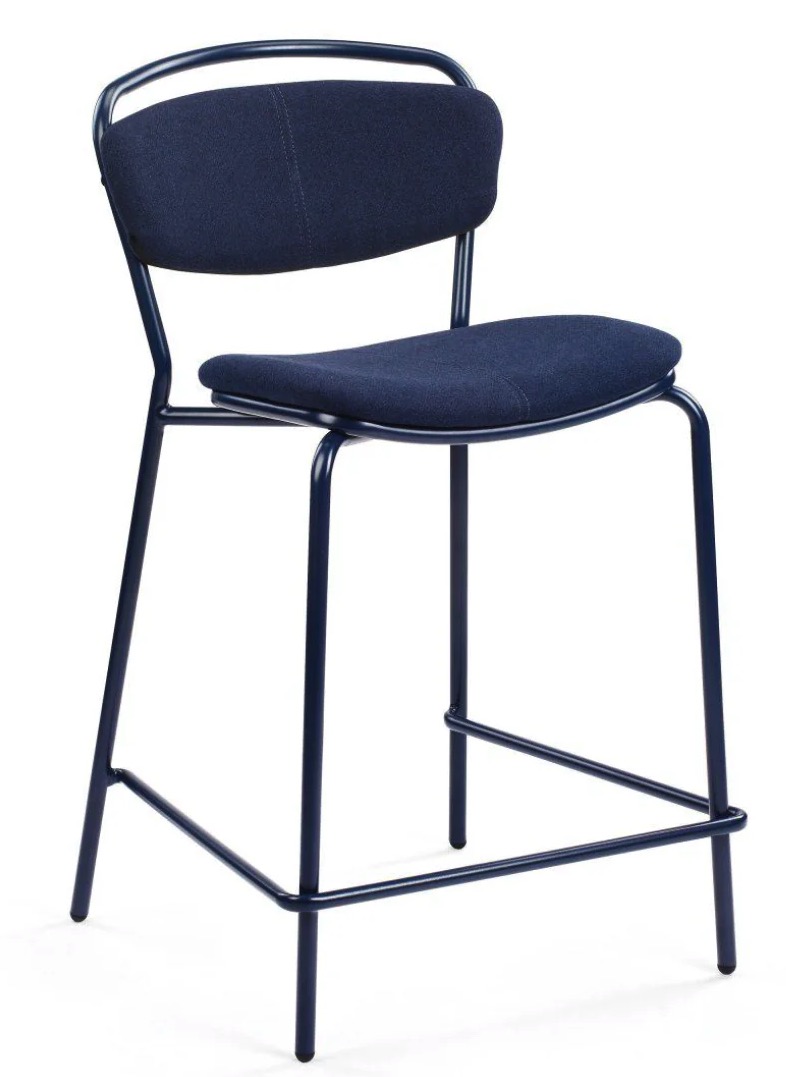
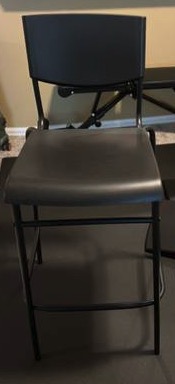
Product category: stool
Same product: no